Arjen Robben

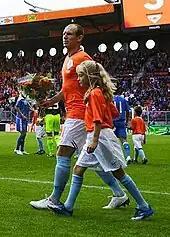
Robben in 2009 prior to a match against Japan

During Euro 2008, new Dutch manager Marco van Basten changed the side's formation to 4–2–3–1, preferring the midfield trio of Rafael van der Vaart, Wesley Sneijder and Dirk Kuyt, with Robben left to battle for a position with Robin van Persie on the wing. In the group match against France, which the Netherlands won 4–1, Robben was brought on at half-time. He dragged the ball out of reach of a defender near the half-way line and paced his way ahead of three defenders, then crossed straight to Van Persie, who powered a shot into the goal past France goalkeeper Grégory Coupet. At 2–0, Thierry Henry scored a goal for France, making it 2–1, but almost directly after the restart, Robben was played through by Sneijder and he ran at the France goal and was forced into an acute angle, but despite the angle, he shot the ball into the net past Coupet.